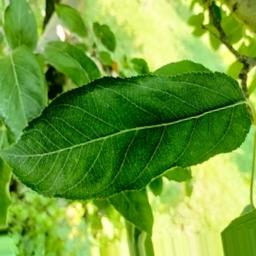
Label: Healthy